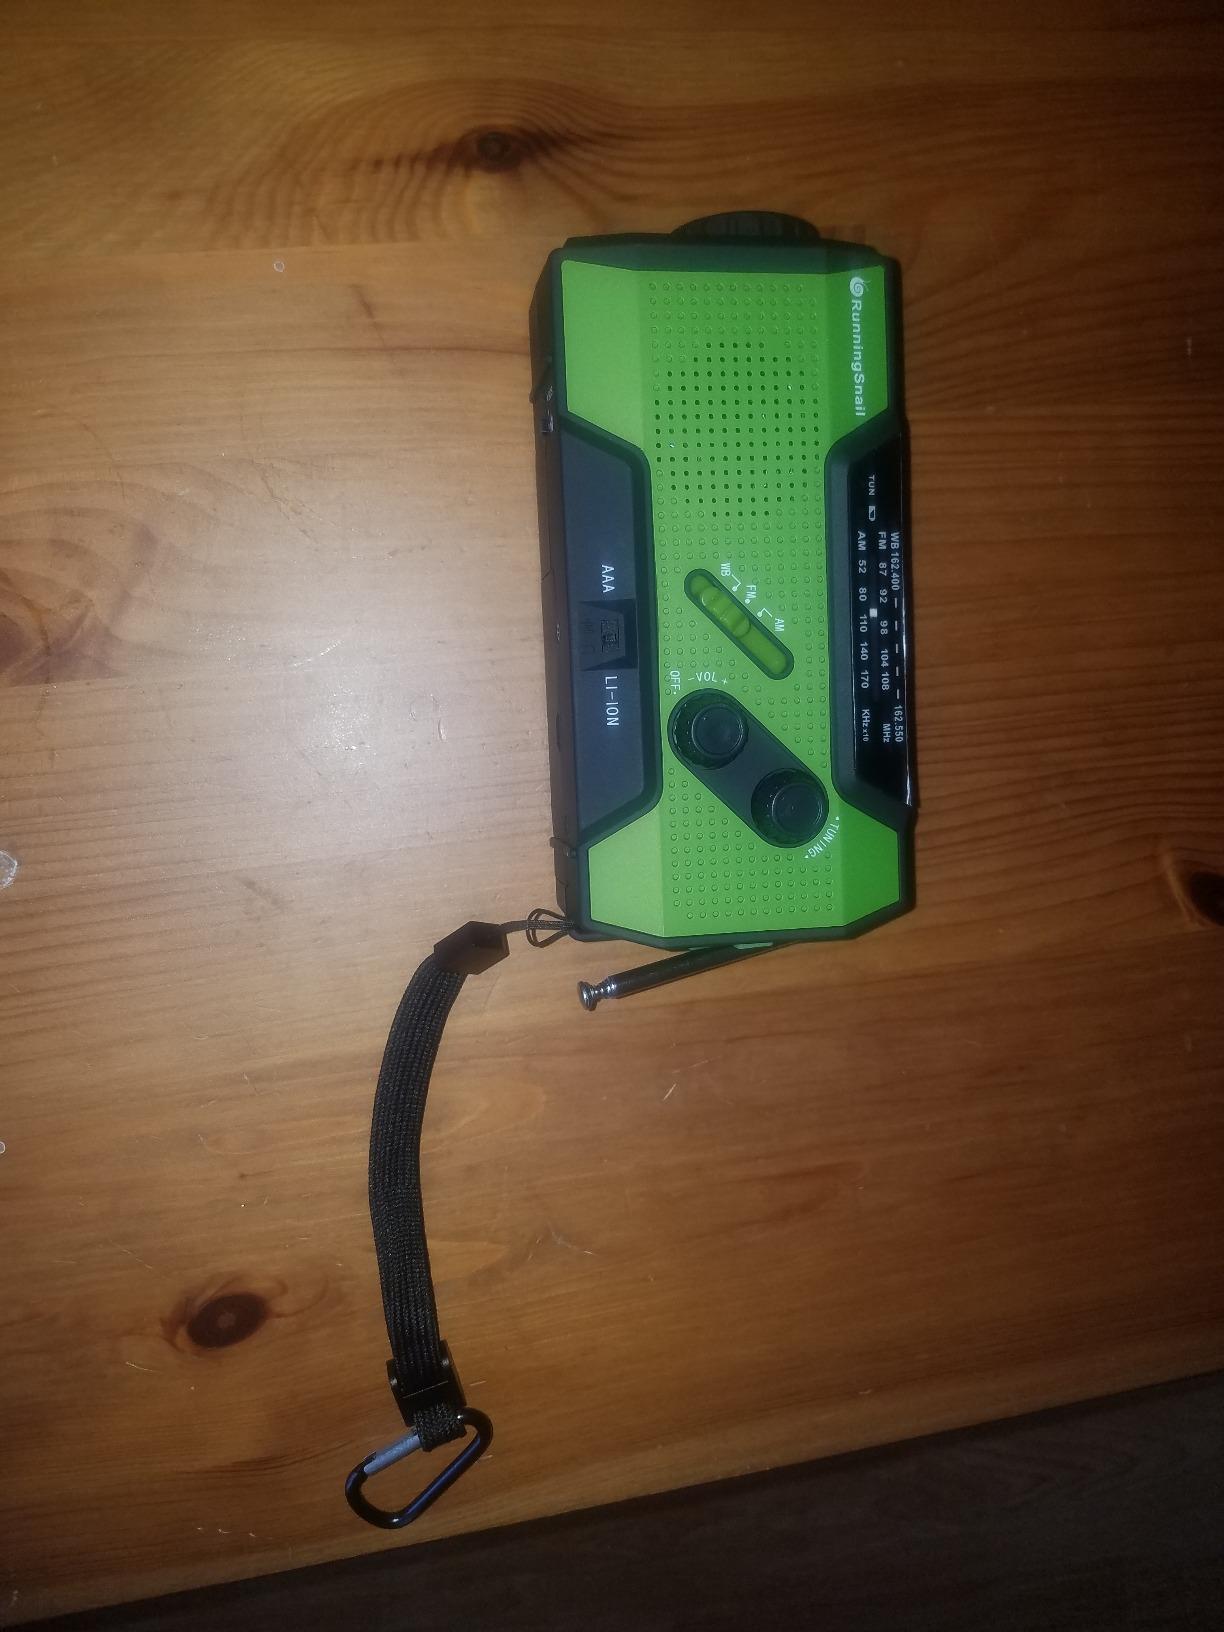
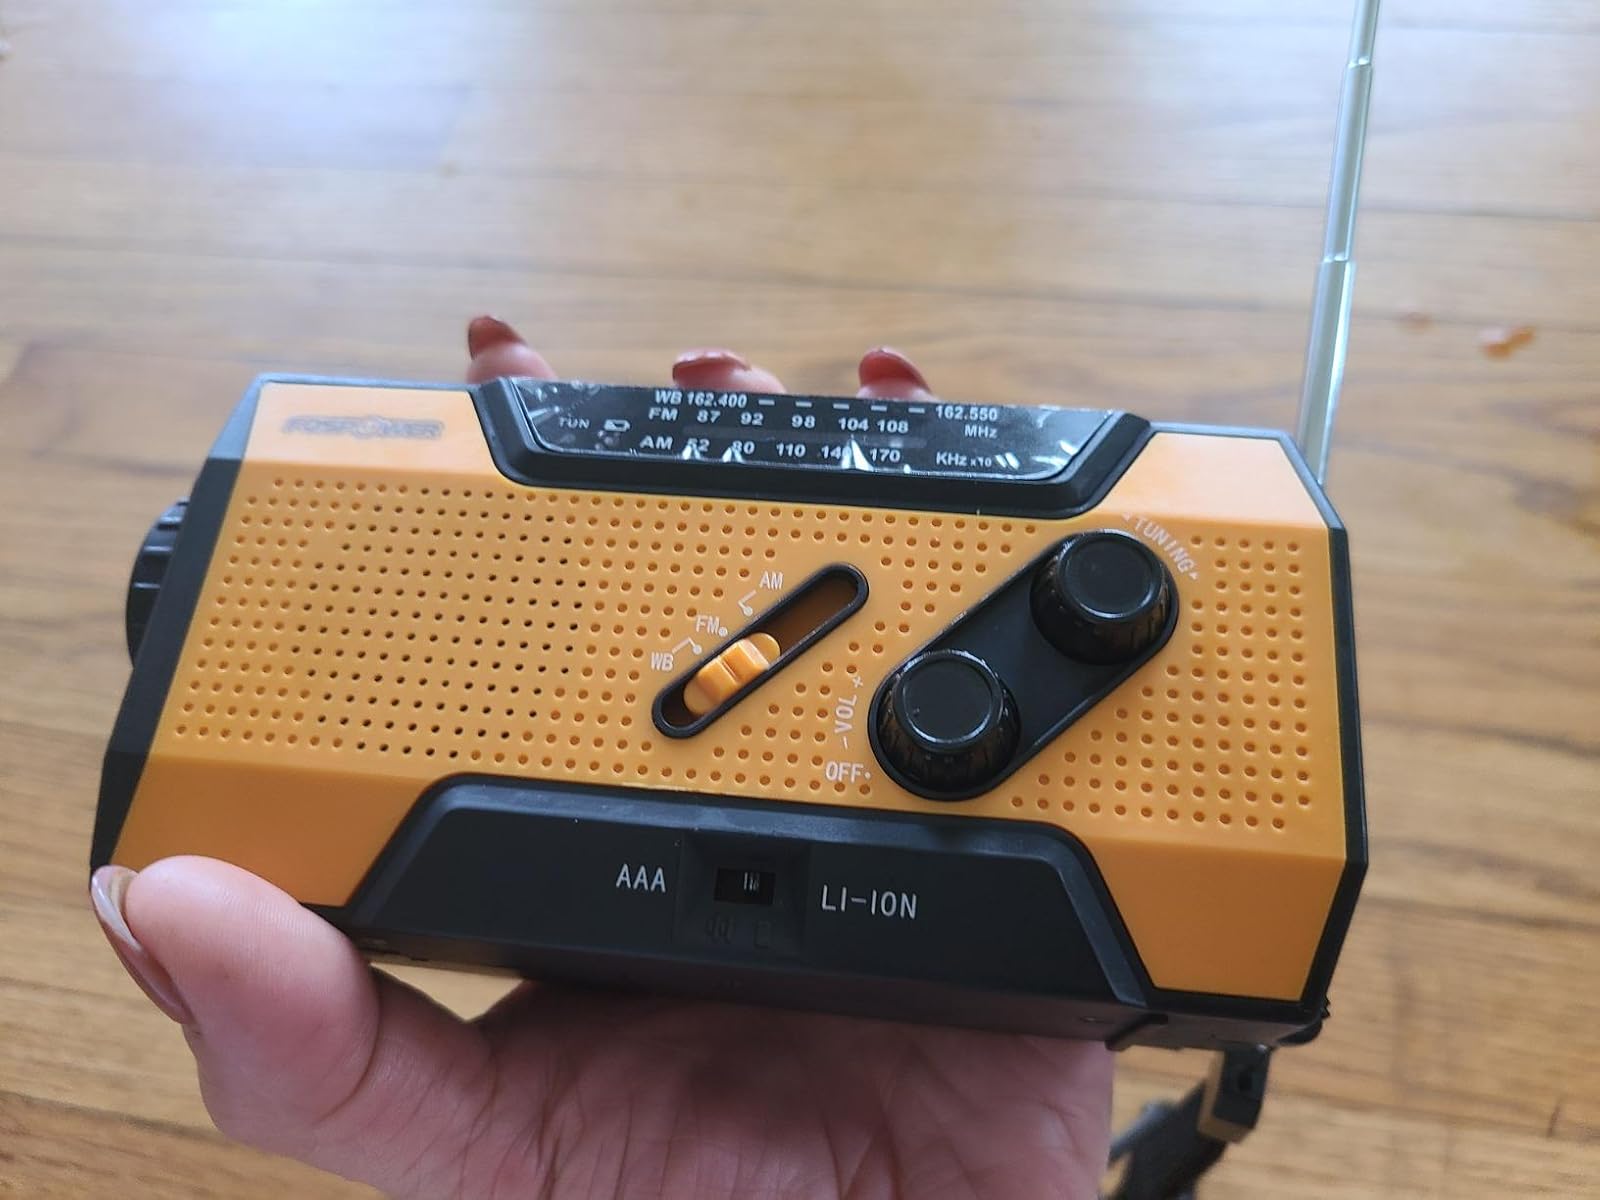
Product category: radio
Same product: no